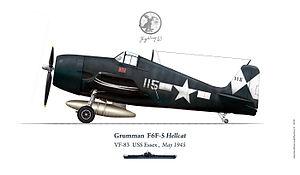
Le Grumman F6F Hellcat était un chasseur embarqué développé pour remplacer le F4F Wildcat au sein de l'United States Navy. Bien que le F6F soit une extrapolation du F4F, il était cependant beaucoup plus puissant avec un moteur Pratt & Whitney R-2800 de 2 000 ch. Souvent appelé « Wildcat's big brother », le Hellcat, au même titre que le F4U Corsair, fut le principal chasseur de l'US Navy durant la seconde partie de la Seconde Guerre mondiale.